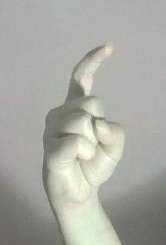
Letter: ra